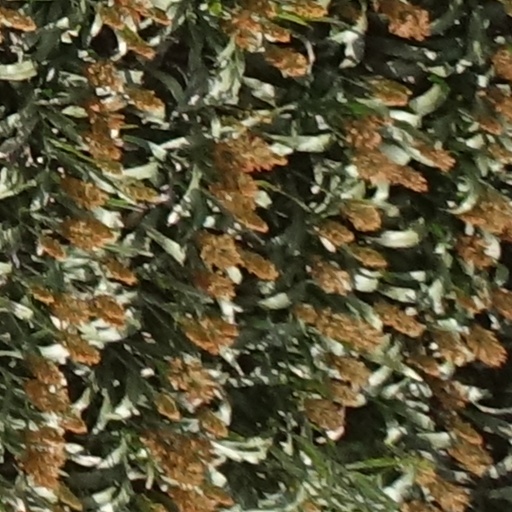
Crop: sorghum